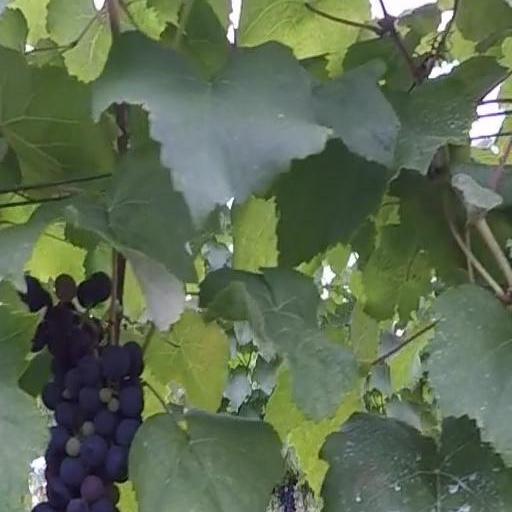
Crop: grape